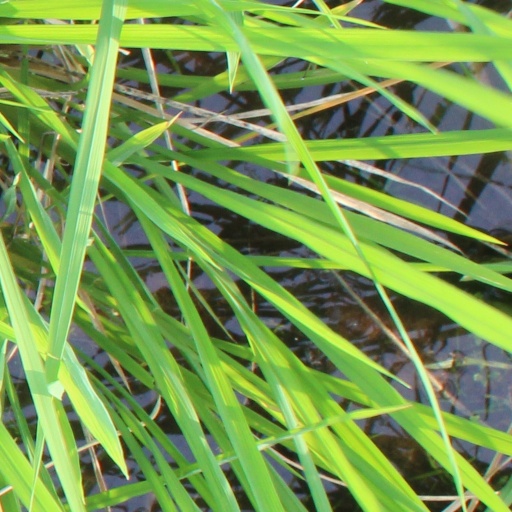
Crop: rice